Hello Goodbye (Ugly Betty)

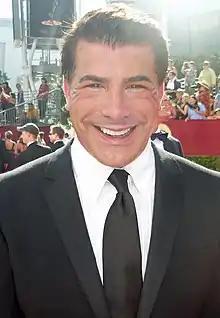
Bryan Batt guest stars as soap opera star Spencer Cannon.

"Hello Goodbye" was written by "Ugly Betty" creator and executive producer Silvio Horta and directed by Victor Nelli Jr. The episode originally aired on April 14, 2010 on ABC as the twentieth episode of the series' fourth season and 85th overall.